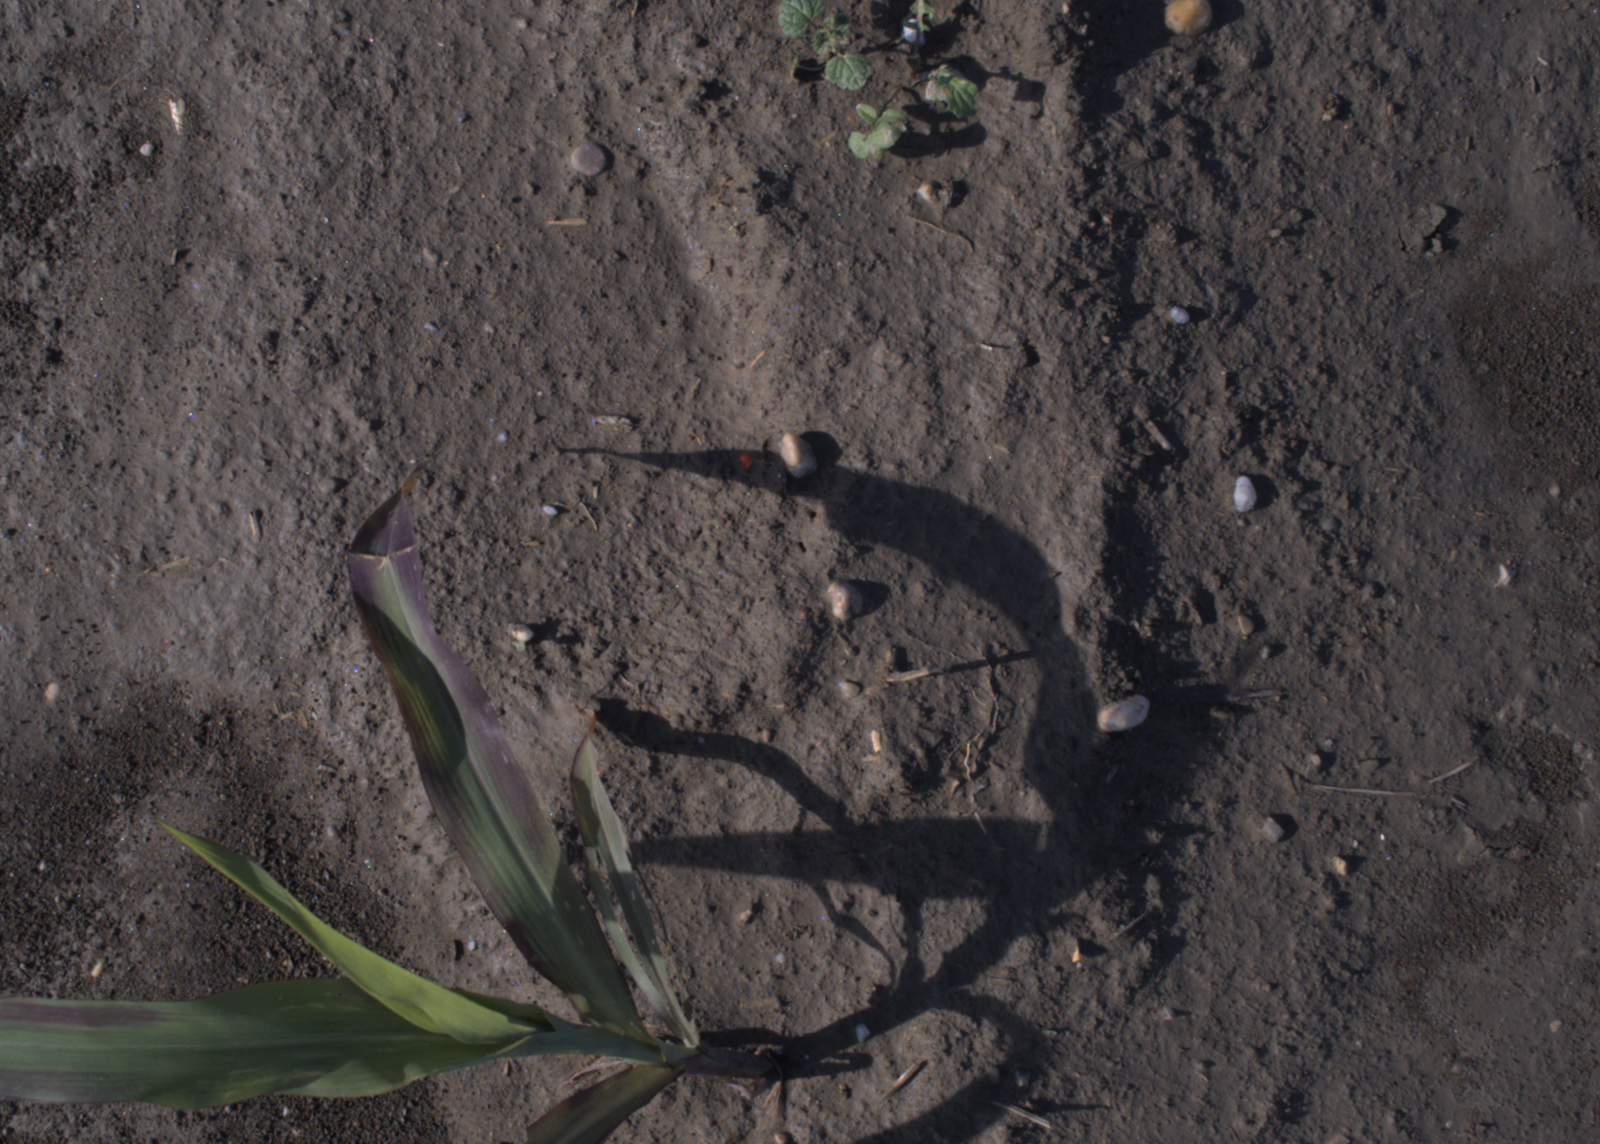
Capture date: 02.09.2020 09:13:09
Weather: sunny
Wind: medium
Seeding date: 21.07.2020
Plant canopy height (mm): 910